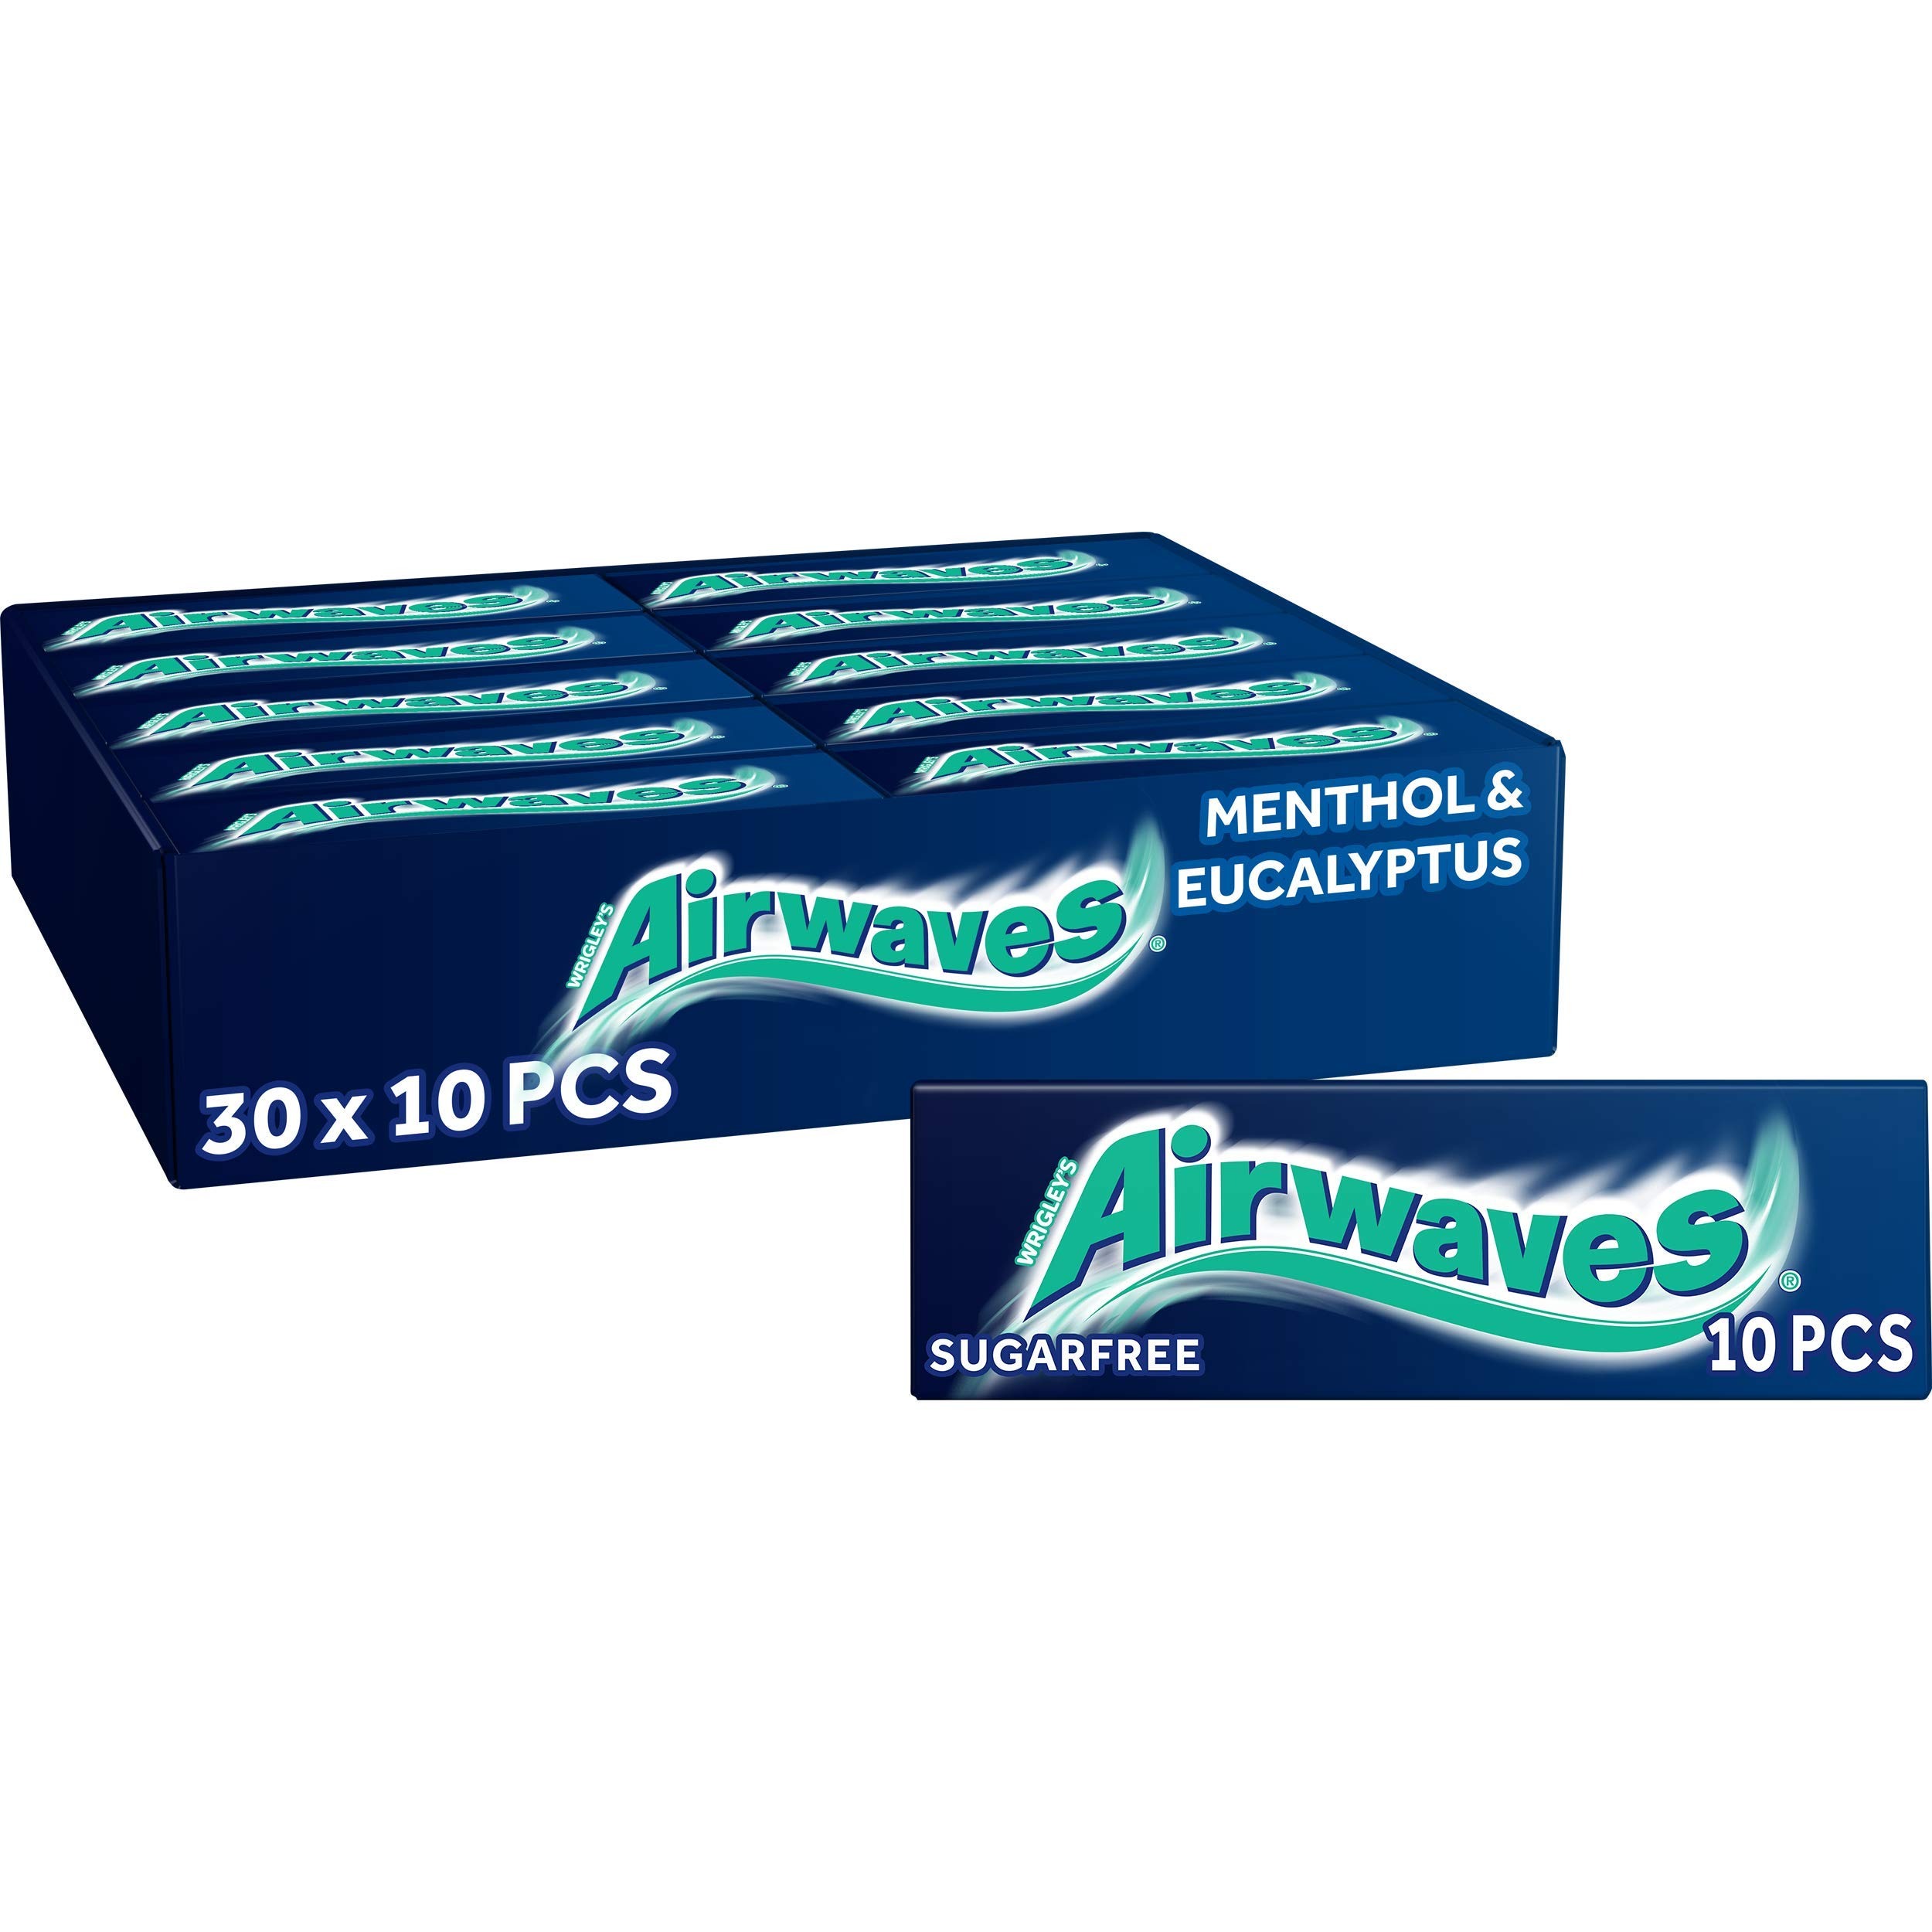
Item Name: Airwaves Menthol & Eucalyptus Sugarfree Gum 10 Pellets - Pack Of 30
Bullet Point: Airwaves Menthol & Eucalyptus Gum 10 piece (BOX OF 30)
Product Description: Description Pack size: 14g x 30 Airwaves Menthol & Eucalyptus gums. Each 14g pack contains 10 sticks. Sugar-free Chewing Gum with Sweeteners and Menthol and Eucalyptus Flavours. Contains a source of phenylalanine. Excessive consumption may produce laxative effects. Sugar-free Suitable for vegetarians Ingredients Sweeteners Sorbitol , Isomalt , Maltitol Syrup, Aspartame , Mannitol , Acesulfame K , Gum Base, Glazing Agent Calcium Carbonate , Flavourings , Thickener Gum Arabic , Emulsifier Soybean Lecithin, Humectant Glycerol, Colour E171, Glazing Agent Carnauba Wax, Antioxidant BHA, Colours E133, E160a
Value: 300.0
Unit: Count

Price: 41.47